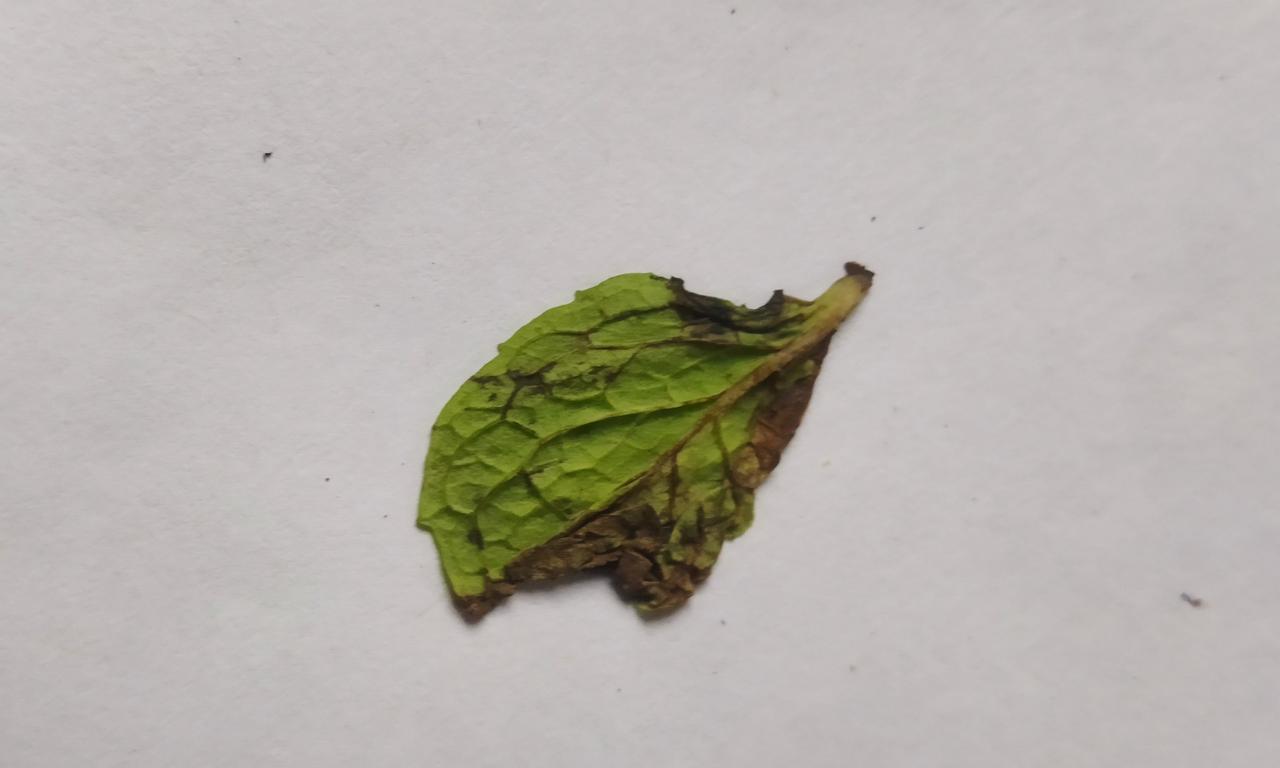
Label: Spoiled